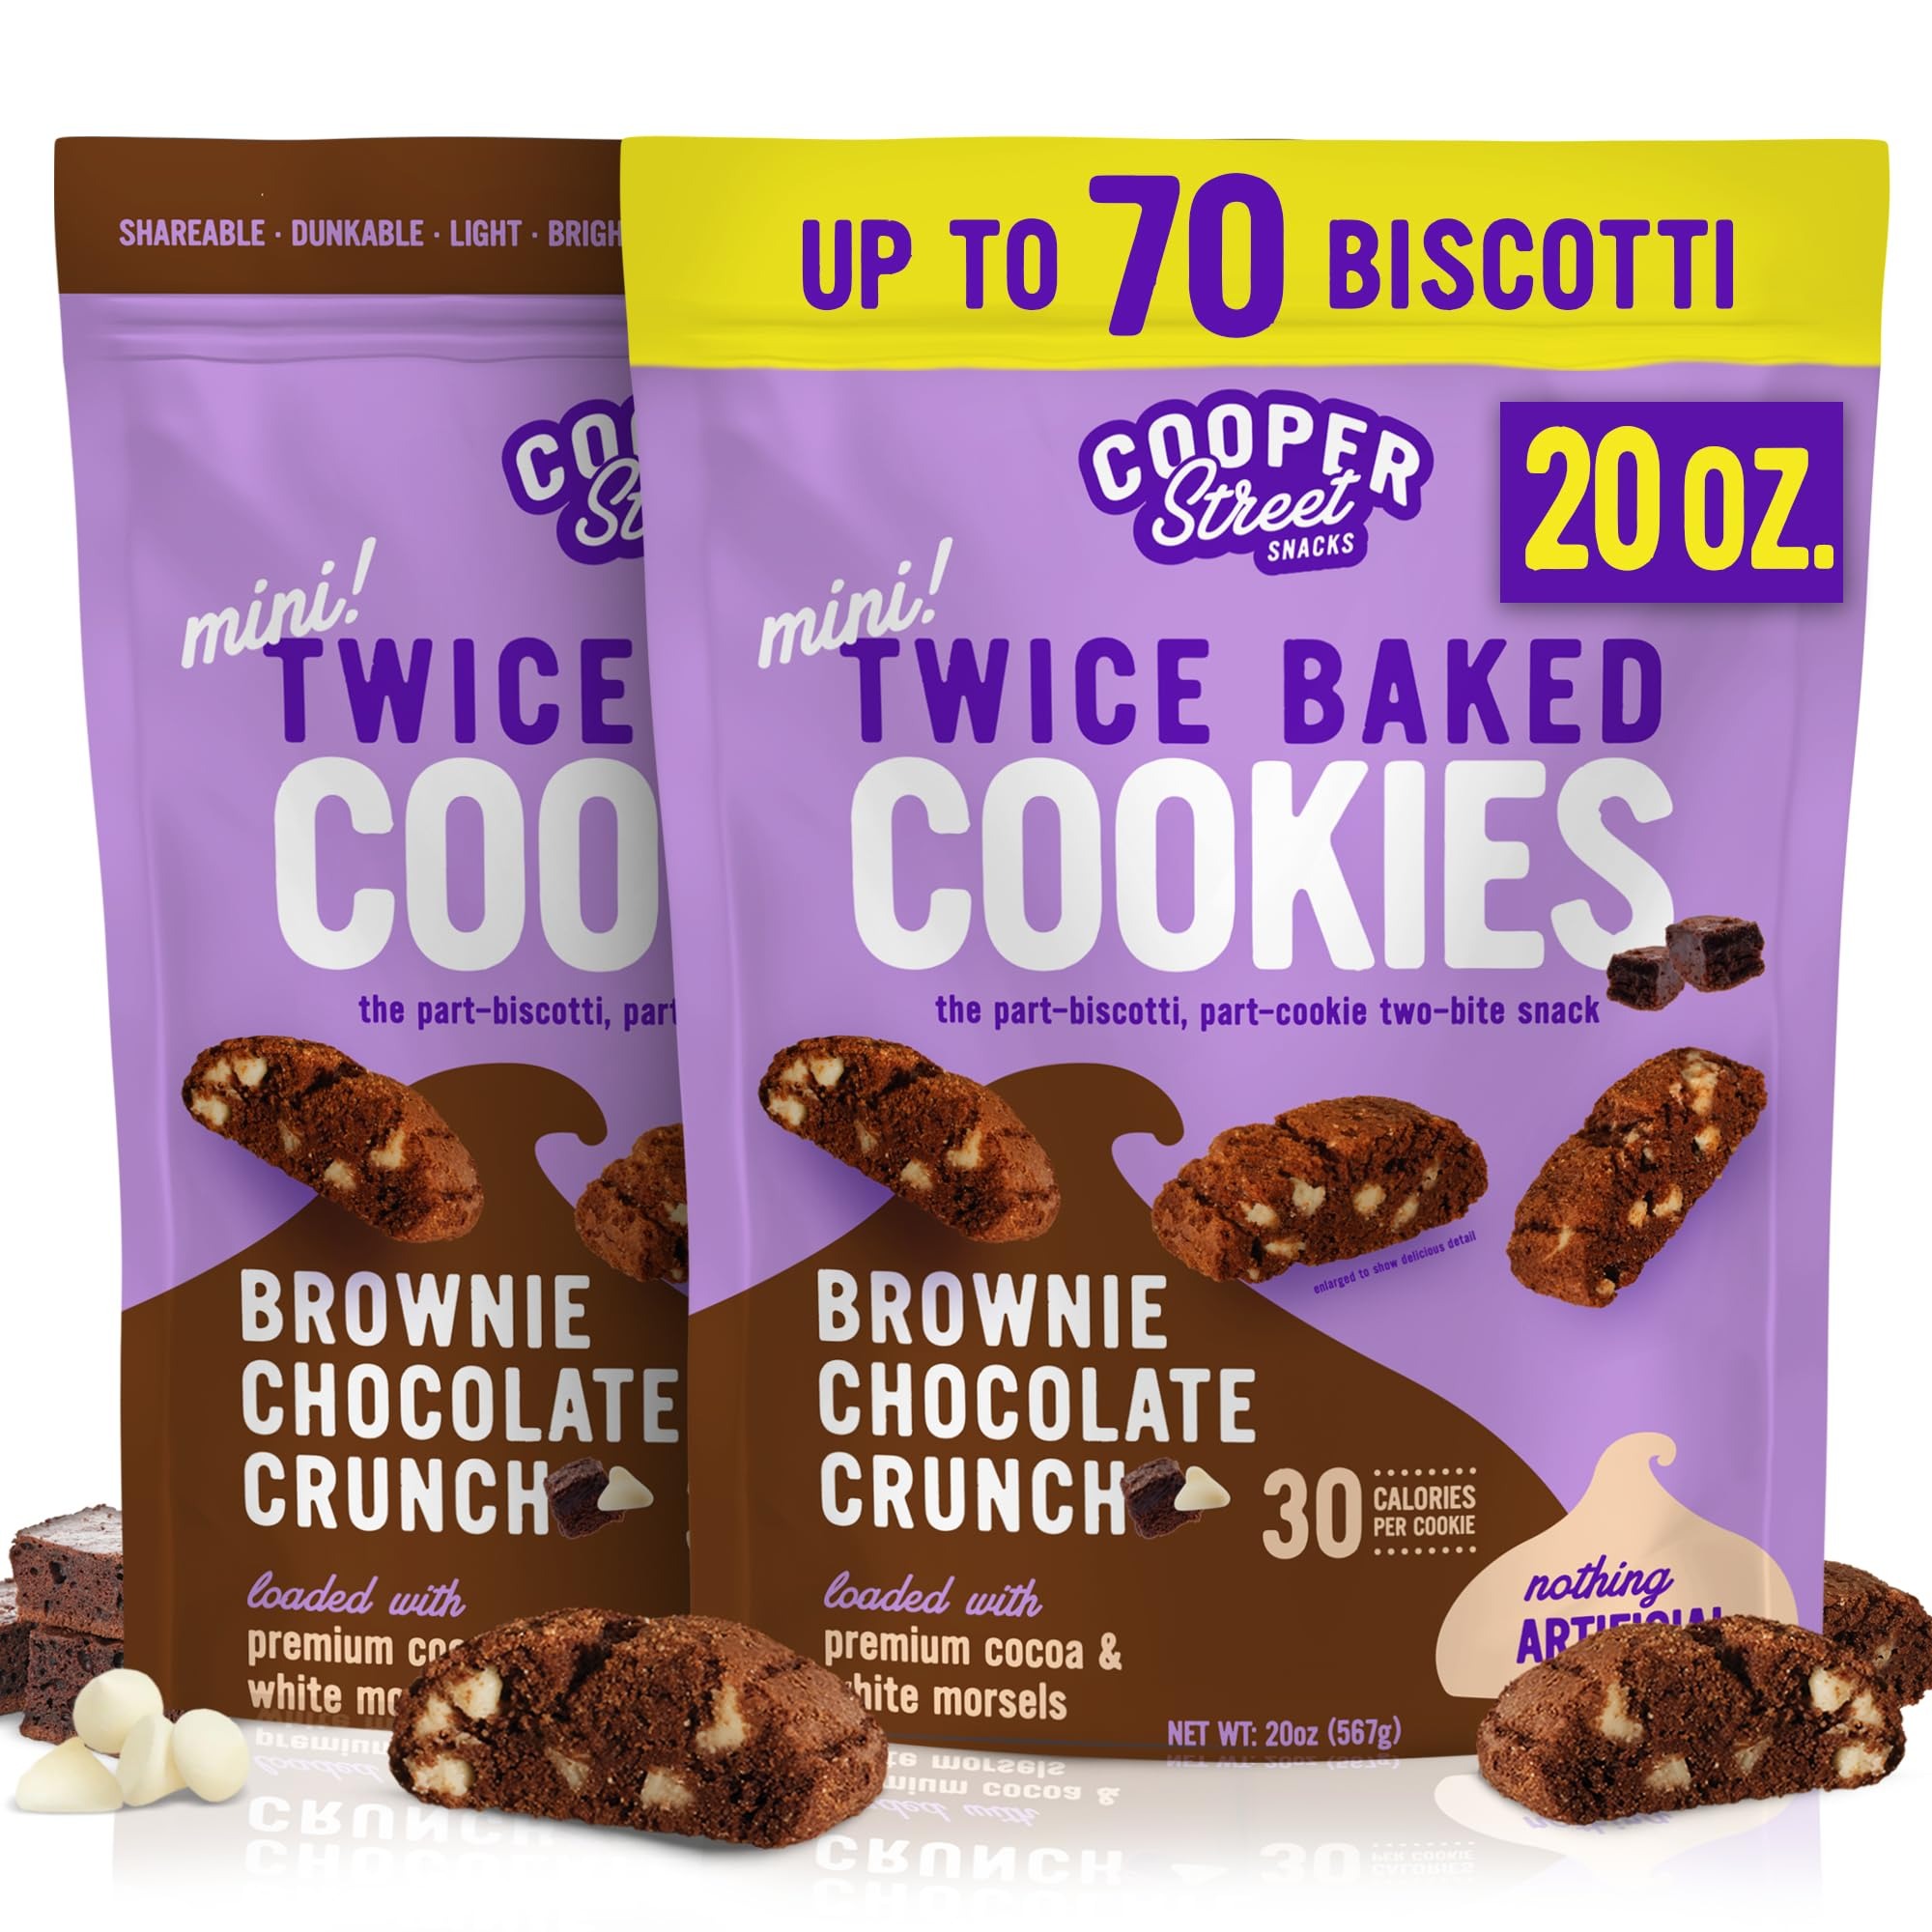
Item Name: Cooper Street Twice Baked Mini Biscotti Italian Style Cookies - 2.5 Pound of Brownie Chocolate Gourmet Cookies Ideal With Coffee Or Tea | Peanut and Dairy Free Low Sodium Breakfast or On-The-Go Snack | 1.25 Pound Pack of 2
Bullet Point 1: Biscotti Cookies But Better: Enjoy the taste of our crispy cookies made from local natural ingredients. Our gourmet cookies offer a delightful Italian snacking experience, as a great alternative to traditional Italian biscotti from Italy.
Bullet Point 2: Resealable Bag: Our 1.25-pound bag of mini biscotti bites helps to keep cookies fresh with no extra hassle. No need to look for individually wrapped biscotti or biscotti jars as your favorite snacks will remain crispy and delicious till the last bite
Bullet Point 3: Brownie Chocolate Biscotti You Can't Resist: these gourmet cookies combine the delightful crunch of chocolate biscotti with the irresistible taste of brownie chocolate cookies, creating a perfect treat for any occasion.
Bullet Point 4: Secret Family Recipe: A 100-year-old secret family recipe of our lemon blueberry cookies brings a ton of flavor but without all the junk. Baked in small batches, these low-calorie snacks are dairy and peanut free with only 25 calories per cookie
Bullet Point 5: Beverage Buddy: Our cookies would be an ideal pairing with coffee, tea or any beverage of your choice, bringing back memories of traditional breakfast Italian snacking moments that everyone loves so much. Enjoy them and share with your loved ones!
Product Description: cookie bakery italian bakery cookies biscottie italian cookies gourmet biscotti gift basket biscotti gift baskets cooper street cookies biscotti gift box cookies for coffee cooper street cookie cooper street orange cranberry twice baked cookies classic cookies cooper street brownie chocolate crunch classic cookie biscotti gift biscotti gourmet organic biscotti italy cookies buscotti boscotti biscoti classic italian biscotti bicotti fathers day biscotti best biscotti mothers day biscotti christmas biscotti sampler cooper street biscotti cranberry biscotti holiday biscotti biscotte cranberry cookies cooper street brownie mother cookies all natural cookies cookies biscotti chocolate biscuits cookies chocolate brownie cooper street cholate brownies cooper street twice baked brownie cookies16 oz copper street chocolate cookies cooper street brownie cookies cooper street cookies brownie chocolate crunch coopers street cookies chocolate cooper street brownie chocolate crunch twice baked cookies chocolate biscotti cookies
Value: 40.0
Unit: Ounce

Price: 14.99